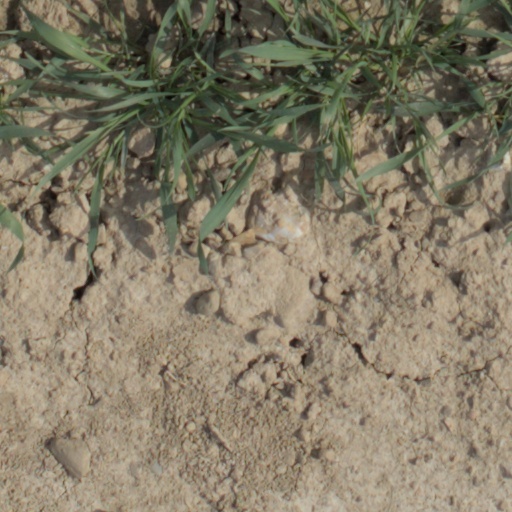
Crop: wheat